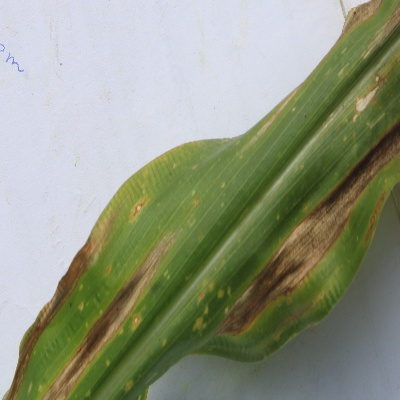
Crop: Maize
Condition: leaf blight